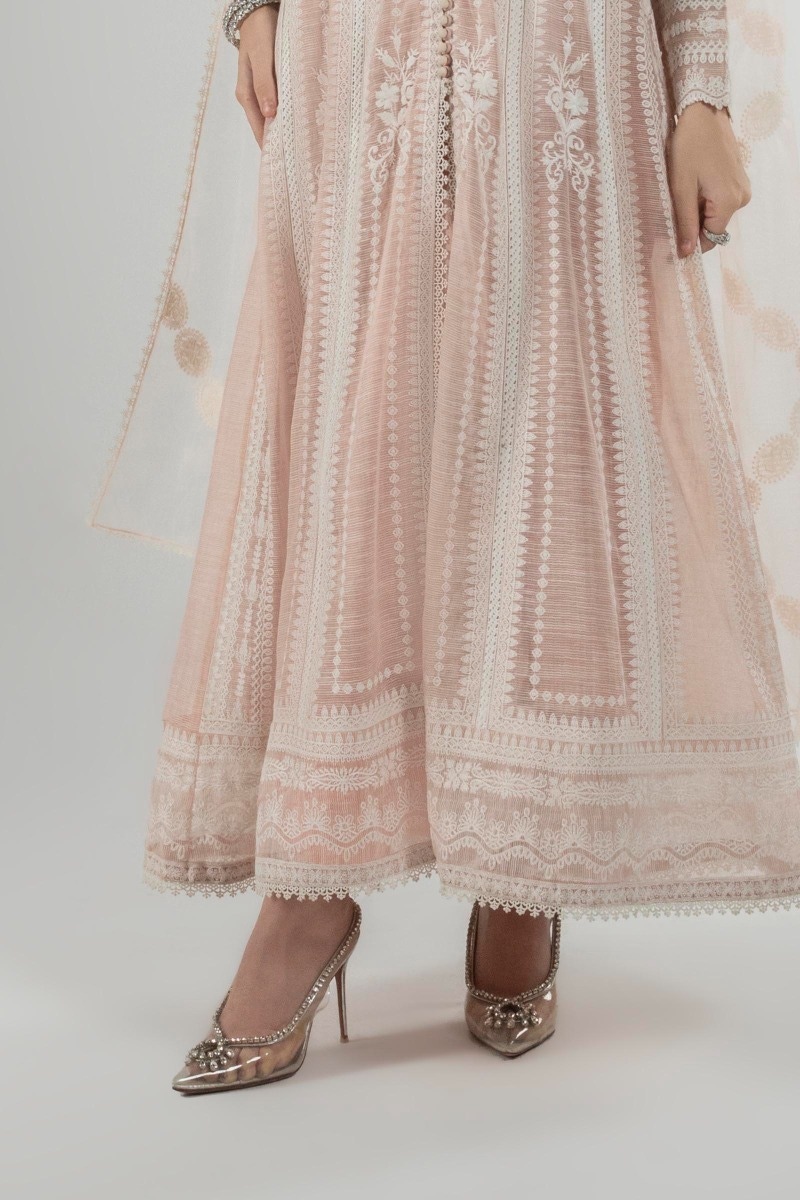
pink embroidered net anarkali dress